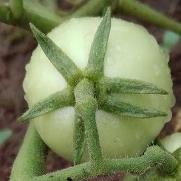
Crop: Tomato
Condition: healthy-fruit